Adam West

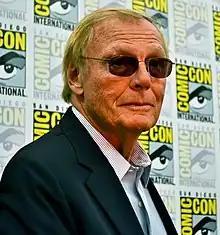
West at the 2011 San Diego Comic-Con

In 2010, a Golden Palm Star on the Palm Springs Walk of Stars was dedicated to him. West received the 2,468th star on the Hollywood Walk of Fame on April 5, 2012. His star is located at 6764 Hollywood Boulevard in front of the Guinness Museum in Hollywood, California.